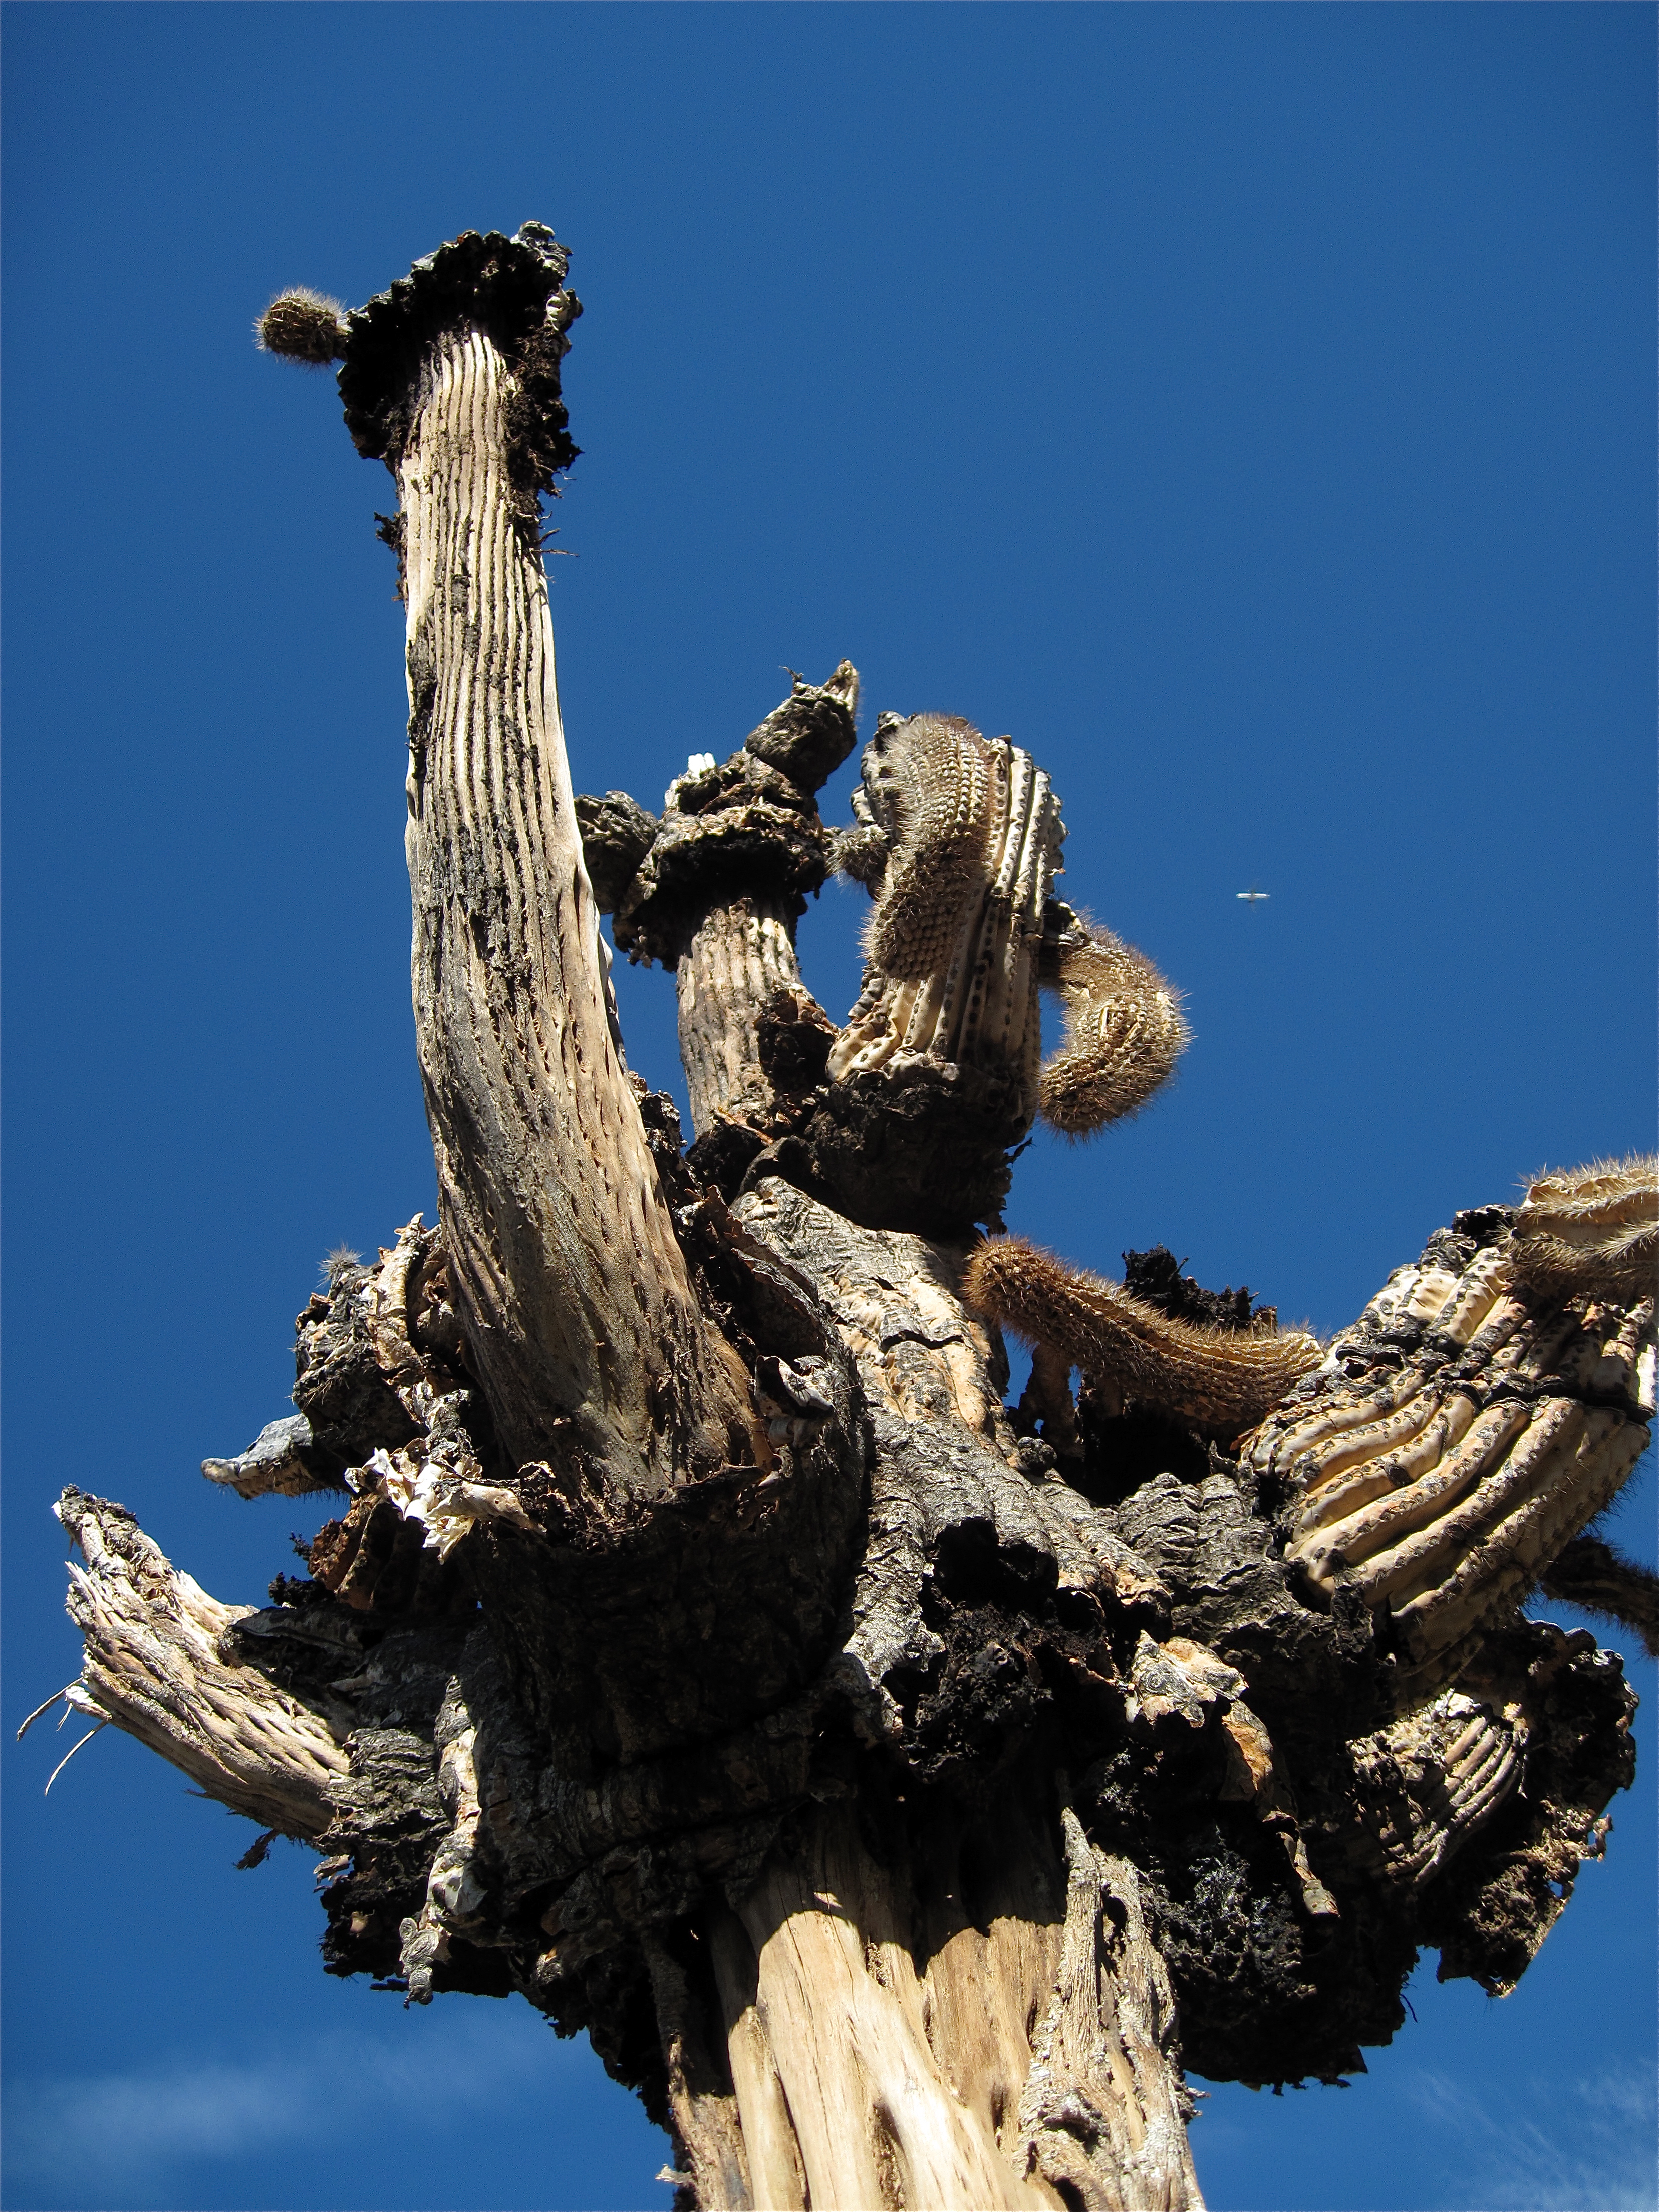
tree, nature, branch, cactus, plant, wood, flower, trunk, arizona, sculpture, woody plant